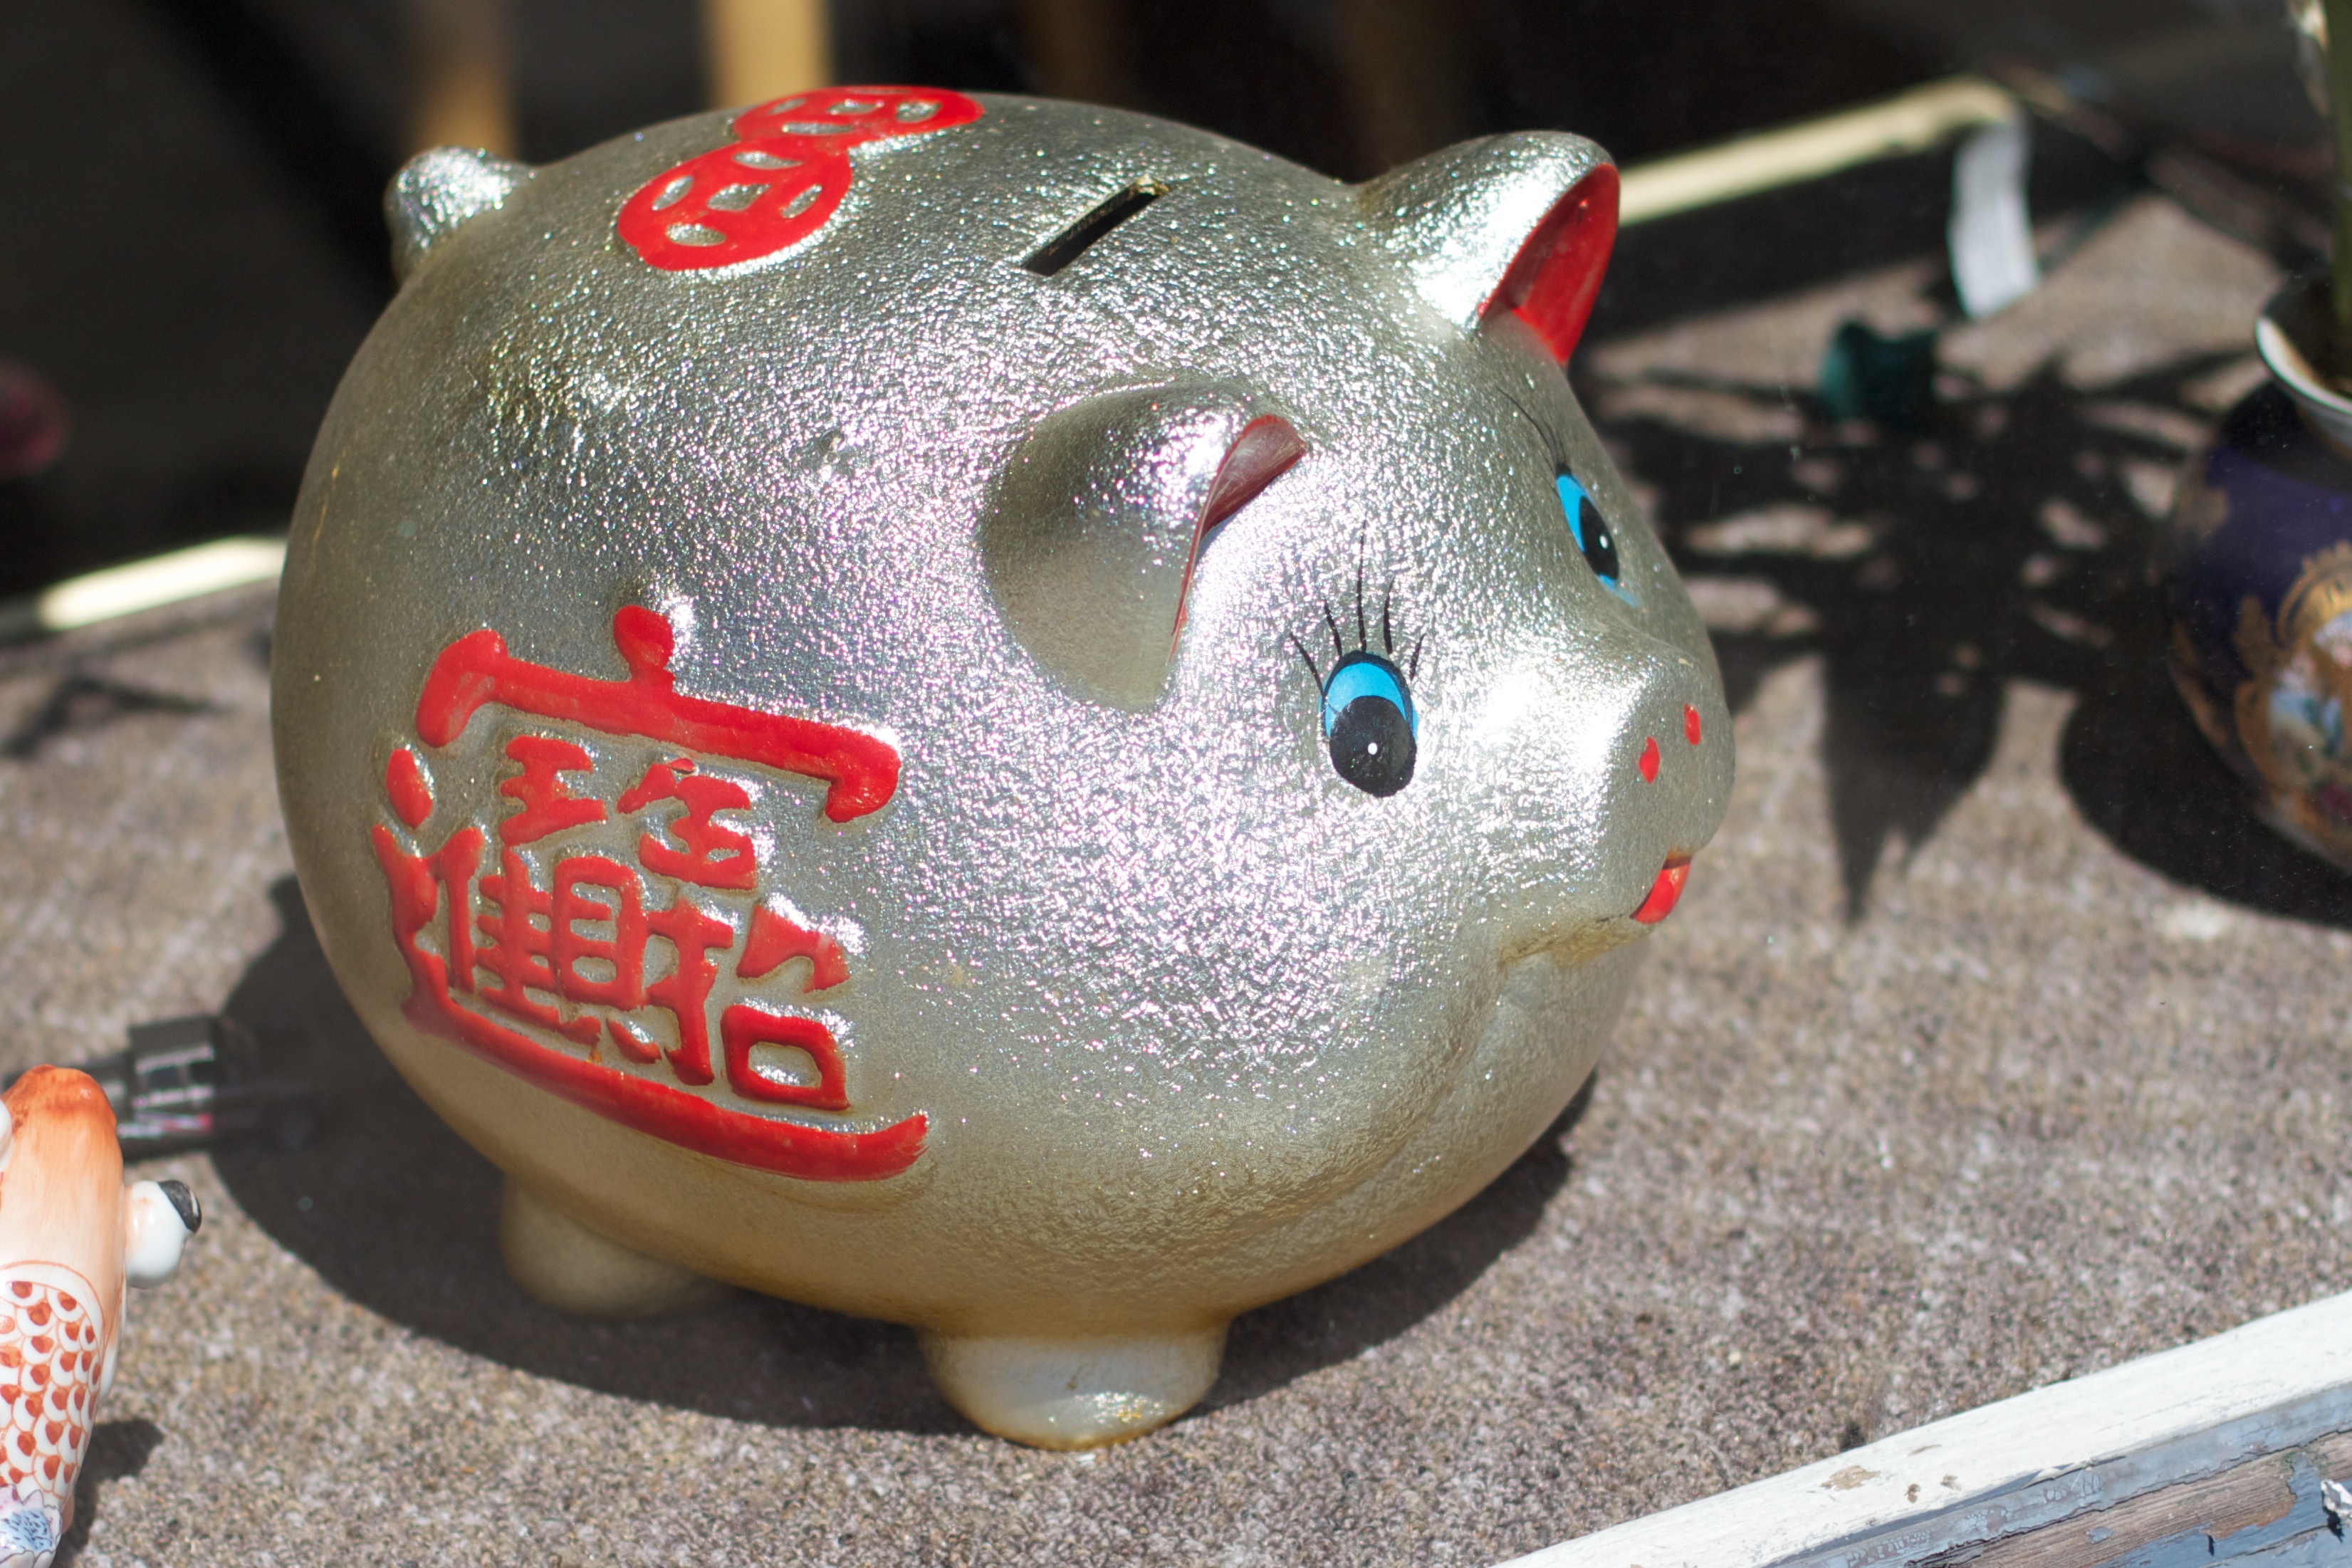
toy, washington, snout, odyssey, pig like mammal